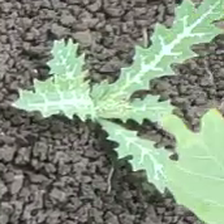
Weed species: Bilayat_(Mexicana_Argemone)